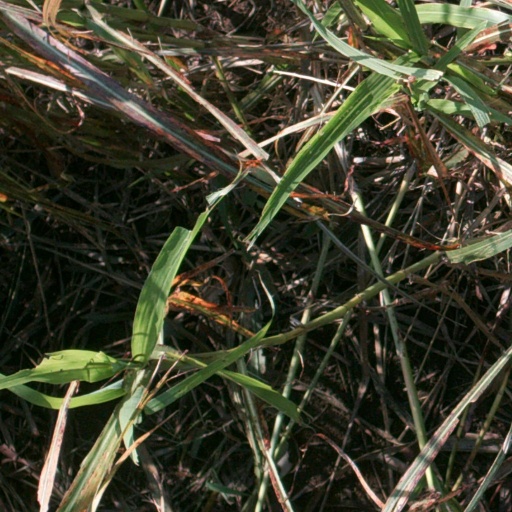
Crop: sorghum